Whitney Avenue Historic District

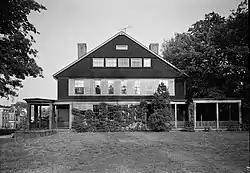
Shingle-style Atwater-Ciampolini House, 321 Whitney, (HABS photo from 1964)

Significant Queen Anne style houses include the William Allen House, at 357 Whitney Avenue, a principal example among a row of Queen Anne houses.